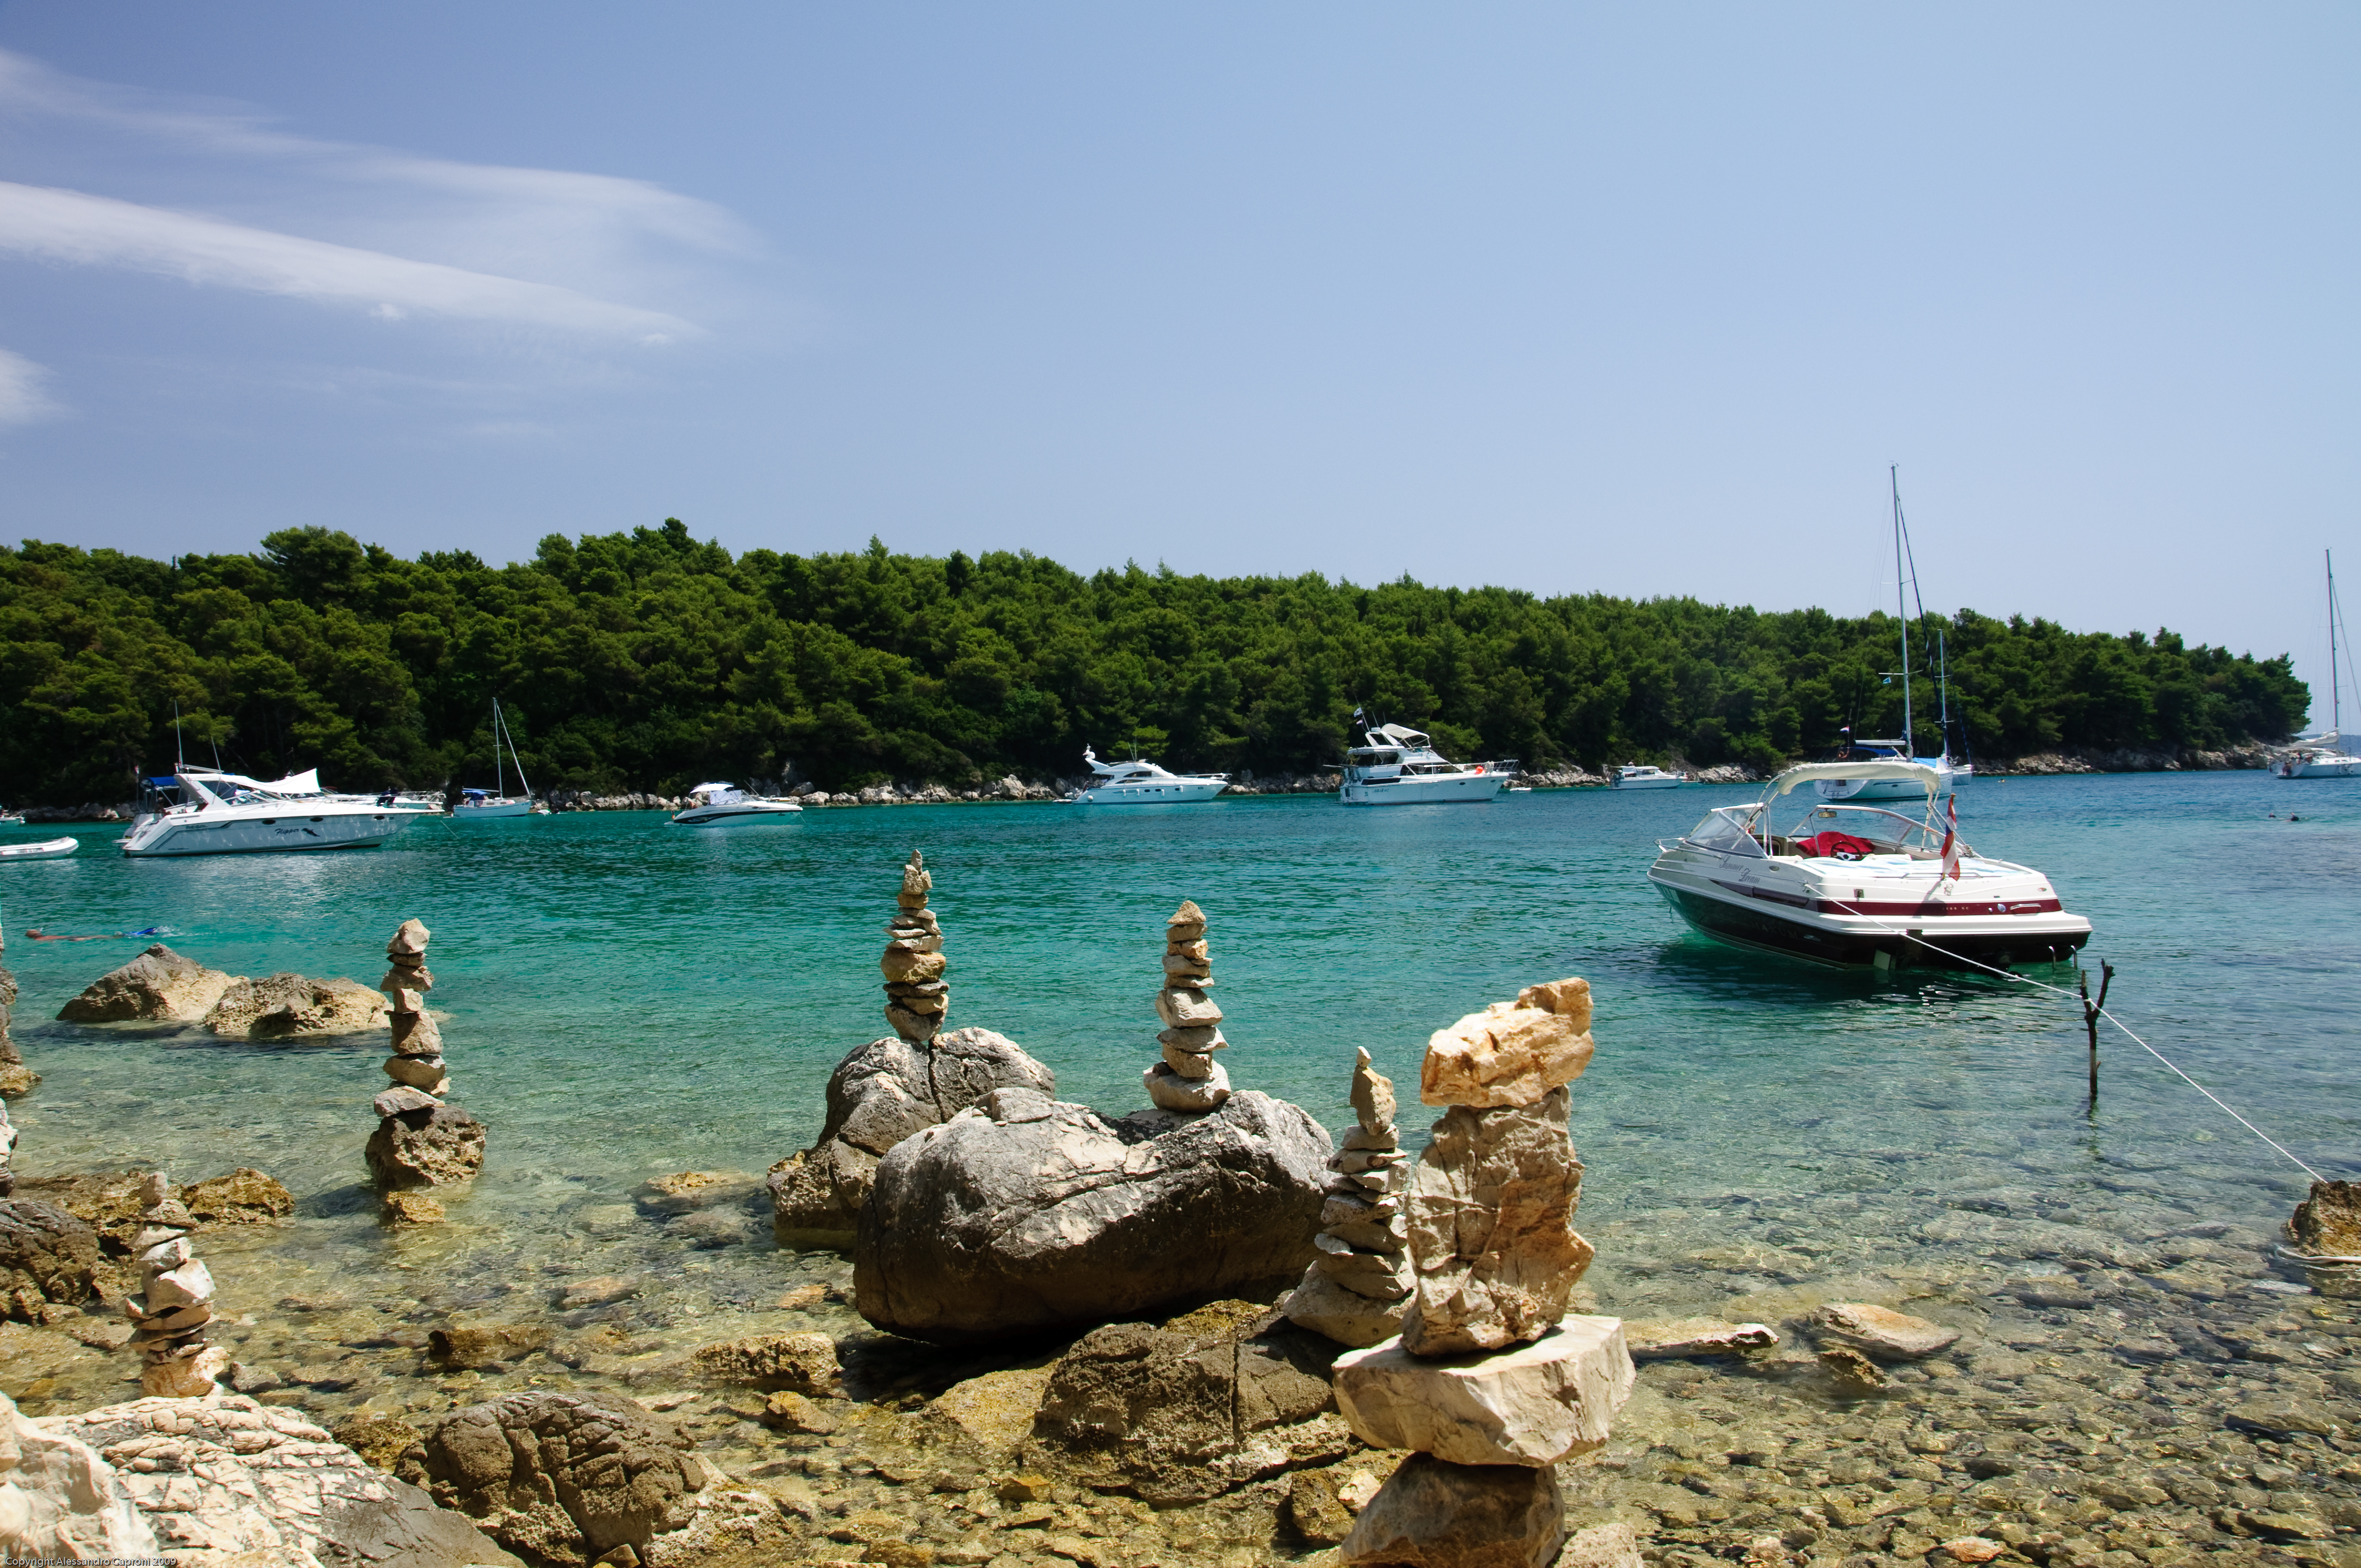
beach, sea, coast, boat, shore, lake, vacation, cove, vehicle, lagoon, bay, island, nikon, tourism, body of water, croatia, boating, cape, hvratska, rab, d300